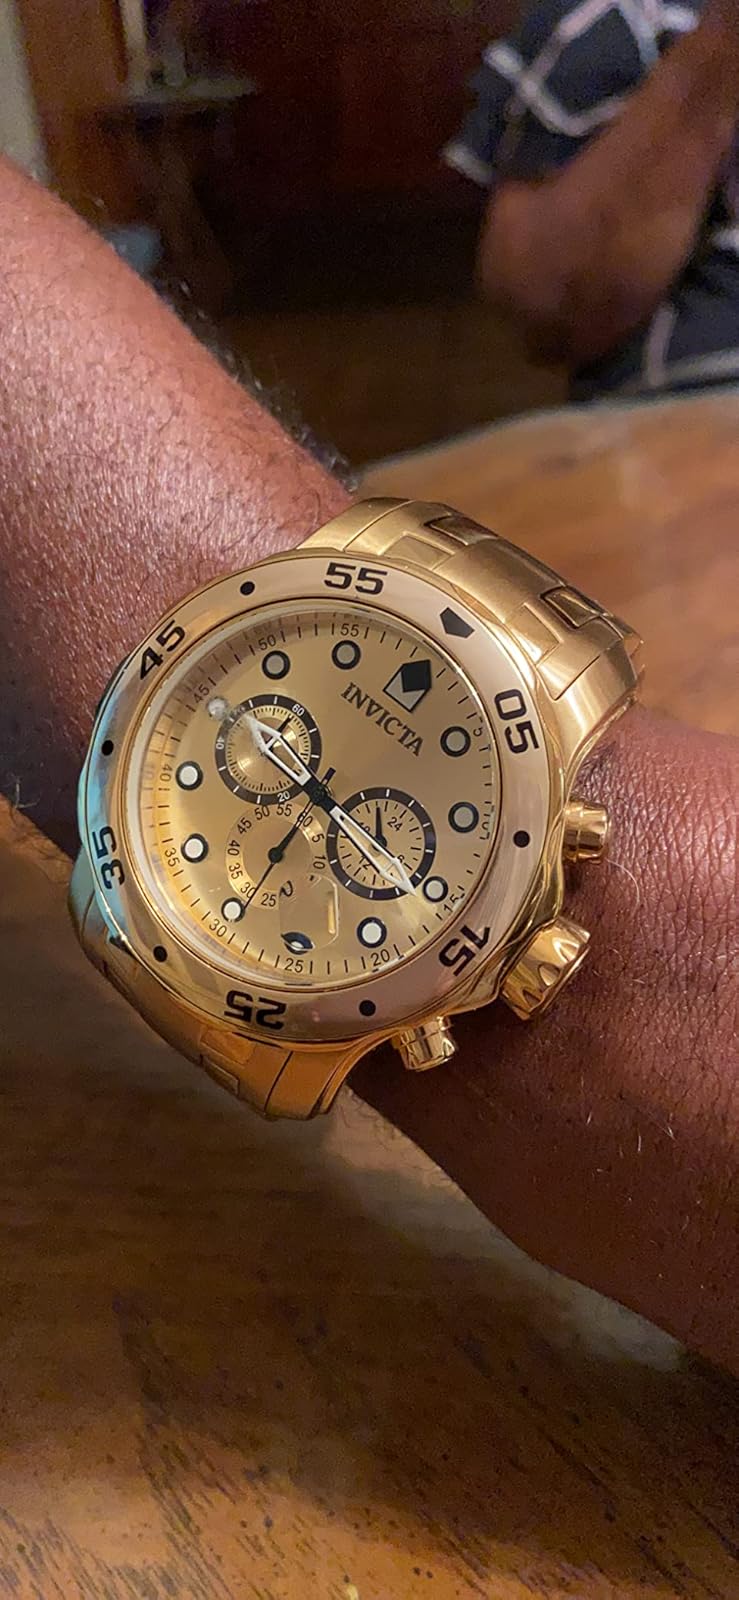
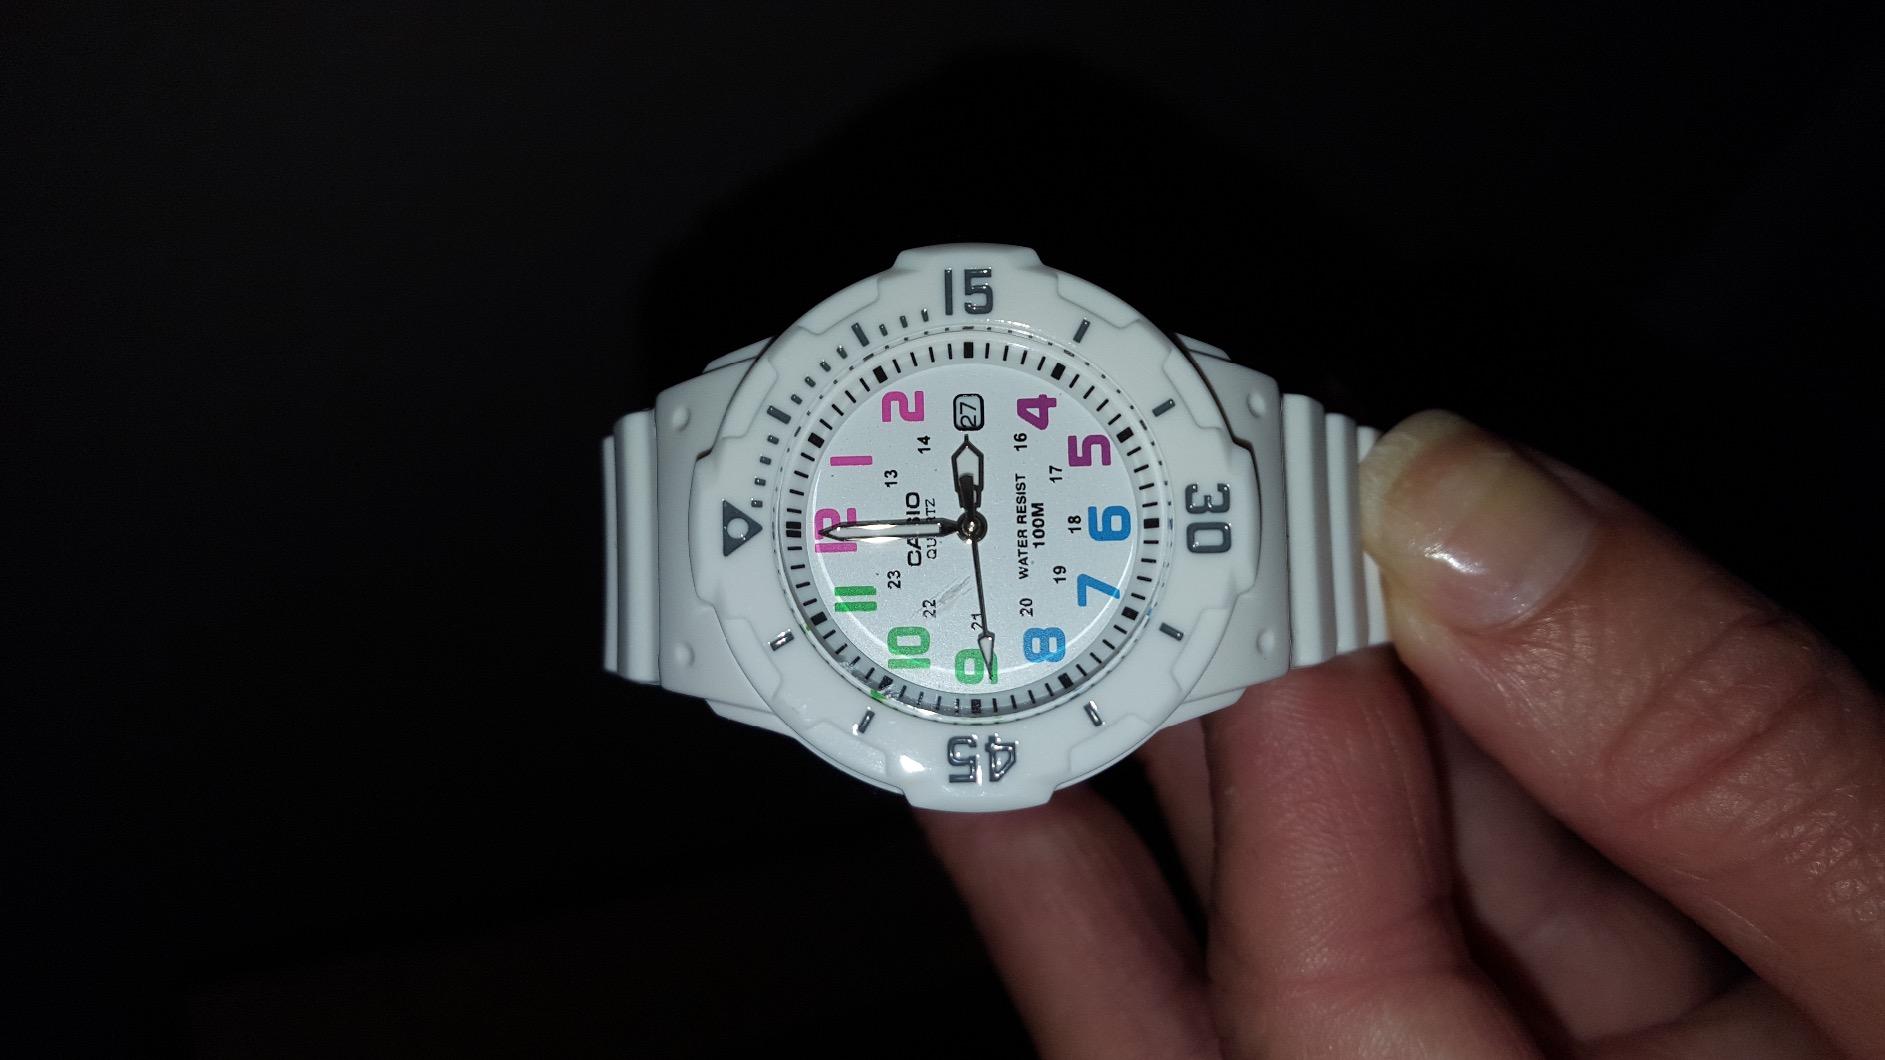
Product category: accessories_watch
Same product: no